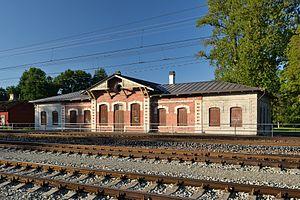
Kehra est une petite ville d’Estonie qui est le chef-lieu administratif de la commune d'Anija, au nord du pays, située à 39 kilomètres de Tallinn. Elle appartient à la région d’Harju. Kehra a 2909 habitants. Elle est traversée par la Jägala qui se jette dans le golfe de Finlande.